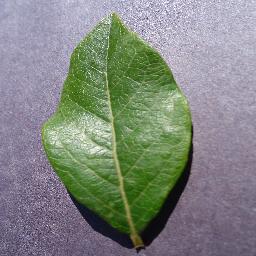
Label: Blueberry___healthy